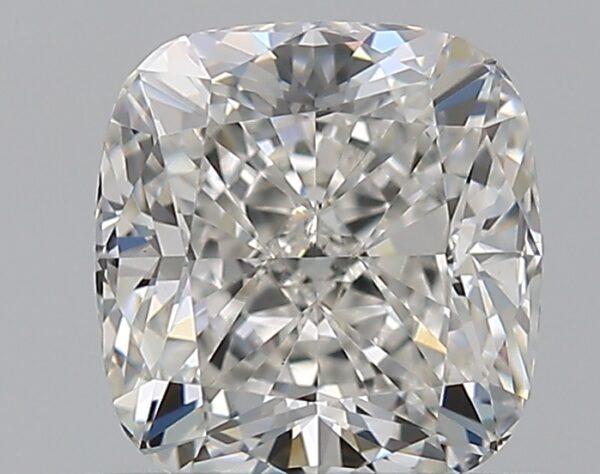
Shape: cushion
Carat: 0.82
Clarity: VS1
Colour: G
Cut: EX
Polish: EX
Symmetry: VG
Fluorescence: F
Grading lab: GIA
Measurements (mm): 5.42 x 5.18 x 3.52